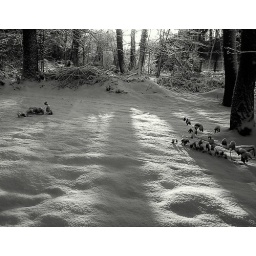
This was the view outside the bathroom window at my office, in Liege